Indrans

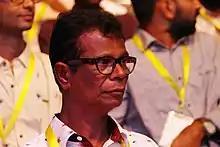
Indrans in 2018

In 2016, Indrans got noticed for his portrayal of a serious role, in the film "Munroe Thuruth", directed by Manu. After this movie, he played several serious character roles. He appeared in serious avatars in "Kaadu Pookunna Neram" (2016) and "God Say" (2017). Indrans played several notable roles in films such as "Makkana", "Lonam", "Paathi" and "Buddhanum Chaplinum Chirikkunnu". In 2018, he won the Kerala State Film Award for Best Actor for his performance in the 2017 film "Aalorukkam". In 2019, he was awarded Singapore South Asian International Film Best actor award for his performance in "Veyilmarangal". "Veyil Marangal" also won the Outstanding Artistic Achievement at the Shanghai International film festival. Indrans played the lead role in the movie" Mohabbathin Kunjabdulla" (2019). His brief cameo as the serial killer "Ripper Ravi" in the crime thriller "Anjaam Pathiraa" (2020) was critically acclaimed.